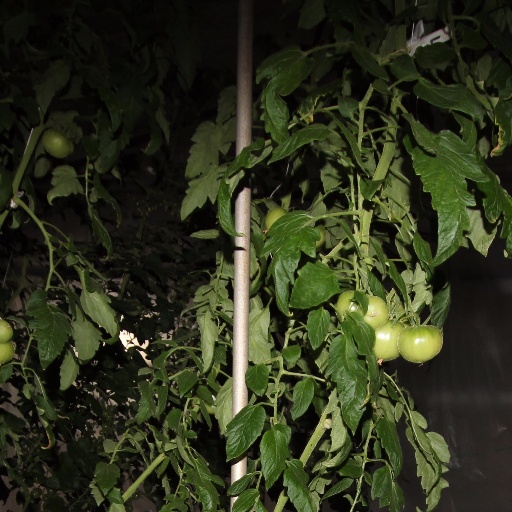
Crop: tomato